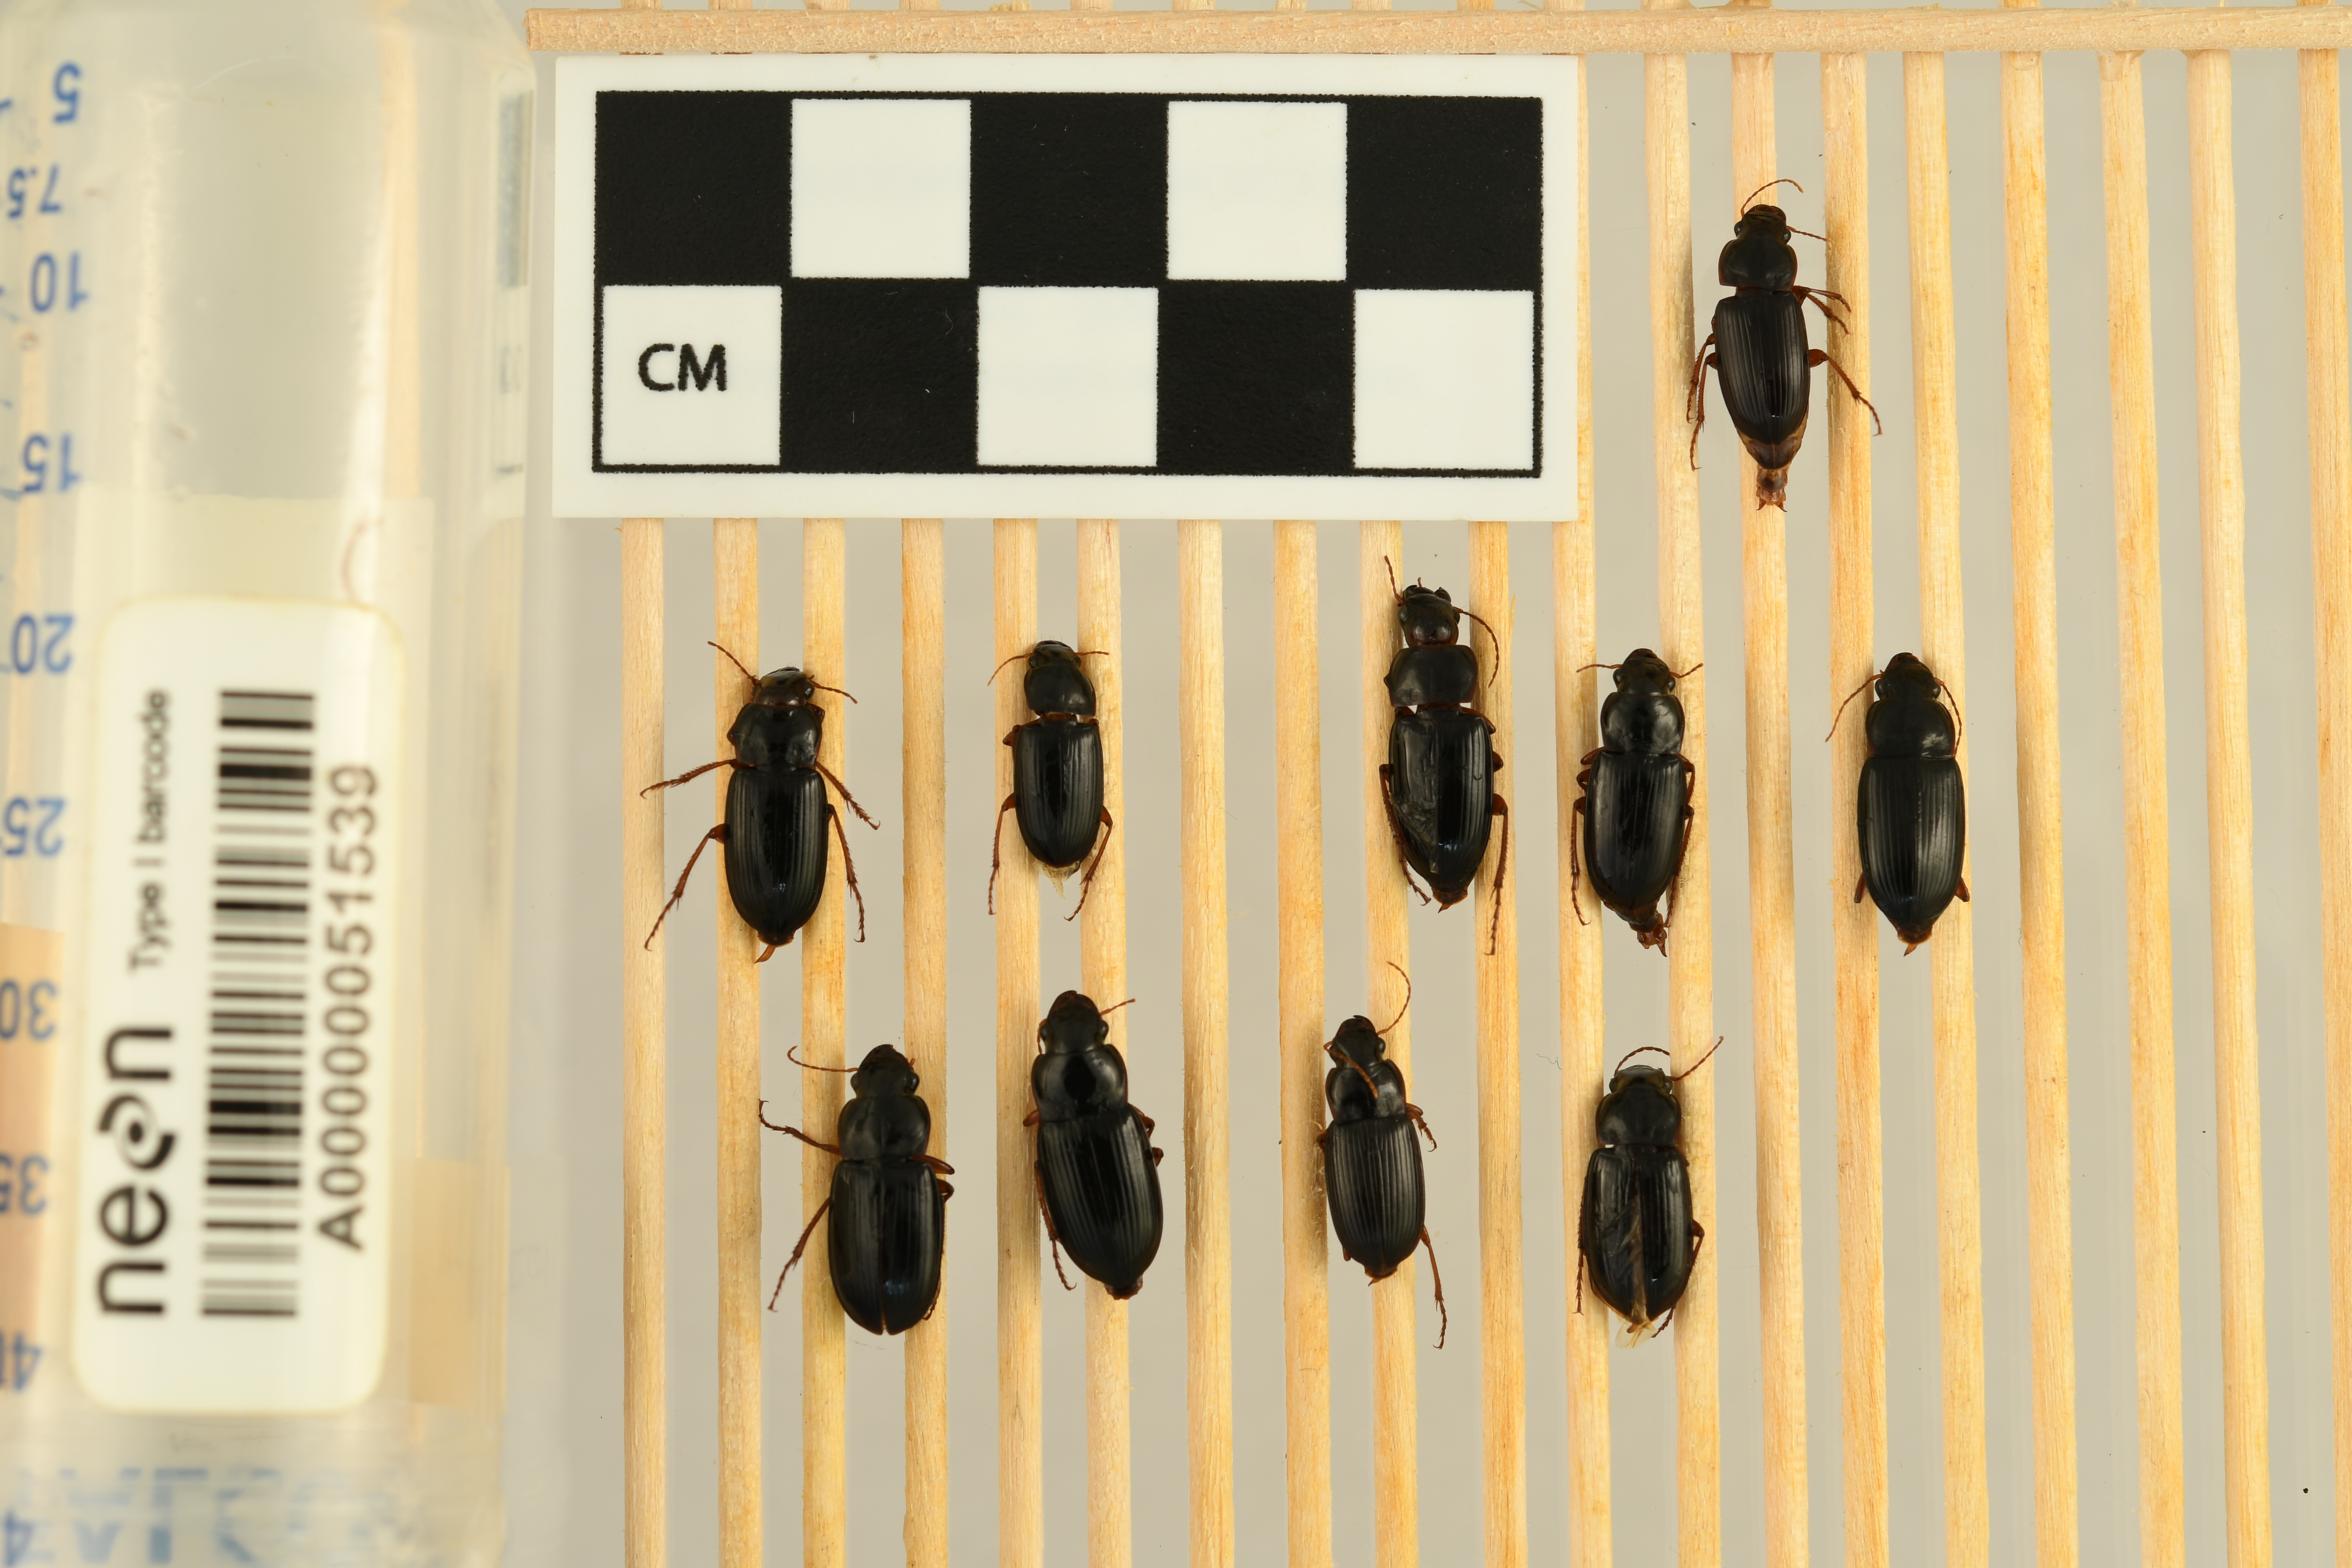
Harpalus paratus — Sterling Site, plot STER_006. Beetle 1, ElytraLength: 0.8335 cm (lying flat: Yes)

Harpalus paratus — Sterling Site, plot STER_006. Beetle 1, ElytraWidth: 0.4931 cm (lying flat: Yes)

Harpalus paratus — Sterling Site, plot STER_006. Beetle 2, ElytraWidth: 0.5542 cm (lying flat: Yes)

Harpalus paratus — Sterling Site, plot STER_006. Beetle 2, ElytraLength: 0.9044 cm (lying flat: Yes)

Harpalus paratus — Sterling Site, plot STER_006. Beetle 3, ElytraLength: 0.7709 cm (lying flat: Yes)

Harpalus paratus — Sterling Site, plot STER_006. Beetle 3, ElytraWidth: 0.4777 cm (lying flat: Yes)

Harpalus paratus — Sterling Site, plot STER_006. Beetle 4, ElytraLength: 0.9299 cm (lying flat: Yes)

Harpalus paratus — Sterling Site, plot STER_006. Beetle 4, ElytraWidth: 0.5669 cm (lying flat: Yes)

Harpalus paratus — Sterling Site, plot STER_006. Beetle 5, ElytraLength: 0.8588 cm (lying flat: Yes)

Harpalus paratus — Sterling Site, plot STER_006. Beetle 5, ElytraWidth: 0.5381 cm (lying flat: Yes)

Harpalus paratus — Sterling Site, plot STER_006. Beetle 6, ElytraLength: 0.9108 cm (lying flat: Yes)

Harpalus paratus — Sterling Site, plot STER_006. Beetle 6, ElytraWidth: 0.586 cm (lying flat: Yes)

Harpalus paratus — Sterling Site, plot STER_006. Beetle 7, ElytraLength: 0.9236 cm (lying flat: Yes)

Harpalus paratus — Sterling Site, plot STER_006. Beetle 7, ElytraWidth: 0.5925 cm (lying flat: Yes)

Harpalus paratus — Sterling Site, plot STER_006. Beetle 8, ElytraLength: 0.9734 cm (lying flat: Yes)

Harpalus paratus — Sterling Site, plot STER_006. Beetle 8, ElytraWidth: 0.6179 cm (lying flat: Yes)

Harpalus paratus — Sterling Site, plot STER_006. Beetle 9, ElytraLength: 0.8564 cm (lying flat: Yes)

Harpalus paratus — Sterling Site, plot STER_006. Beetle 9, ElytraWidth: 0.5254 cm (lying flat: Yes)

Harpalus paratus — Sterling Site, plot STER_006. Beetle 10, ElytraLength: 0.9045 cm (lying flat: No)

Harpalus paratus — Sterling Site, plot STER_006. Beetle 10, ElytraWidth: 0.5541 cm (lying flat: No)